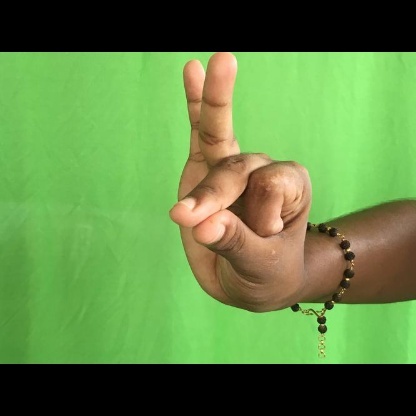
Mudra: Bramaram